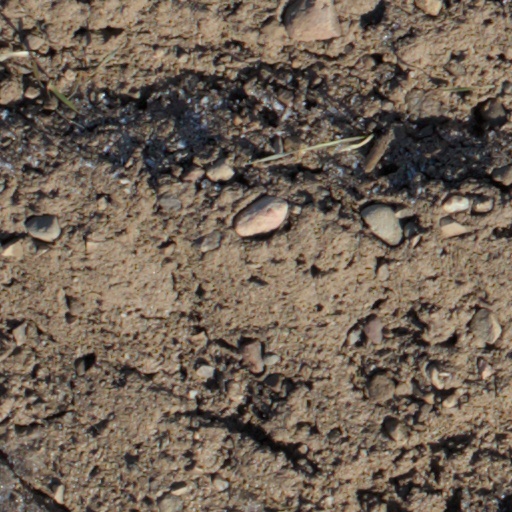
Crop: wheat